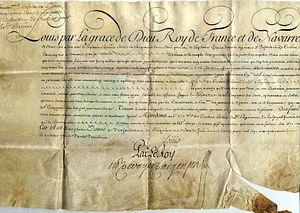
brevet royale de Louis XVI en faveur du Comte de Barrême
Barrême est une commune française située dans le département des Alpes-de-Haute-Provence, en région Provence-Alpes-Côte d'Azur.